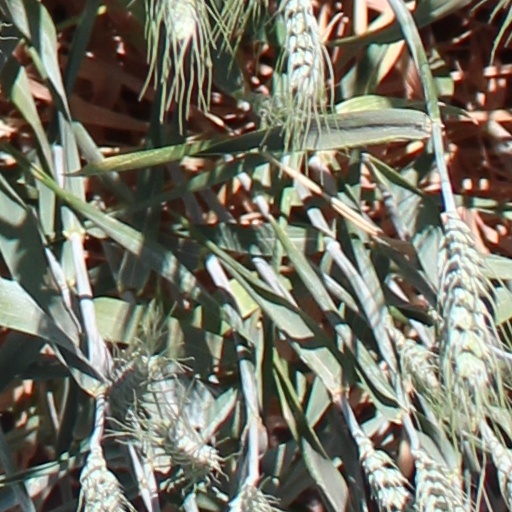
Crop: wheat